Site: brandenburg
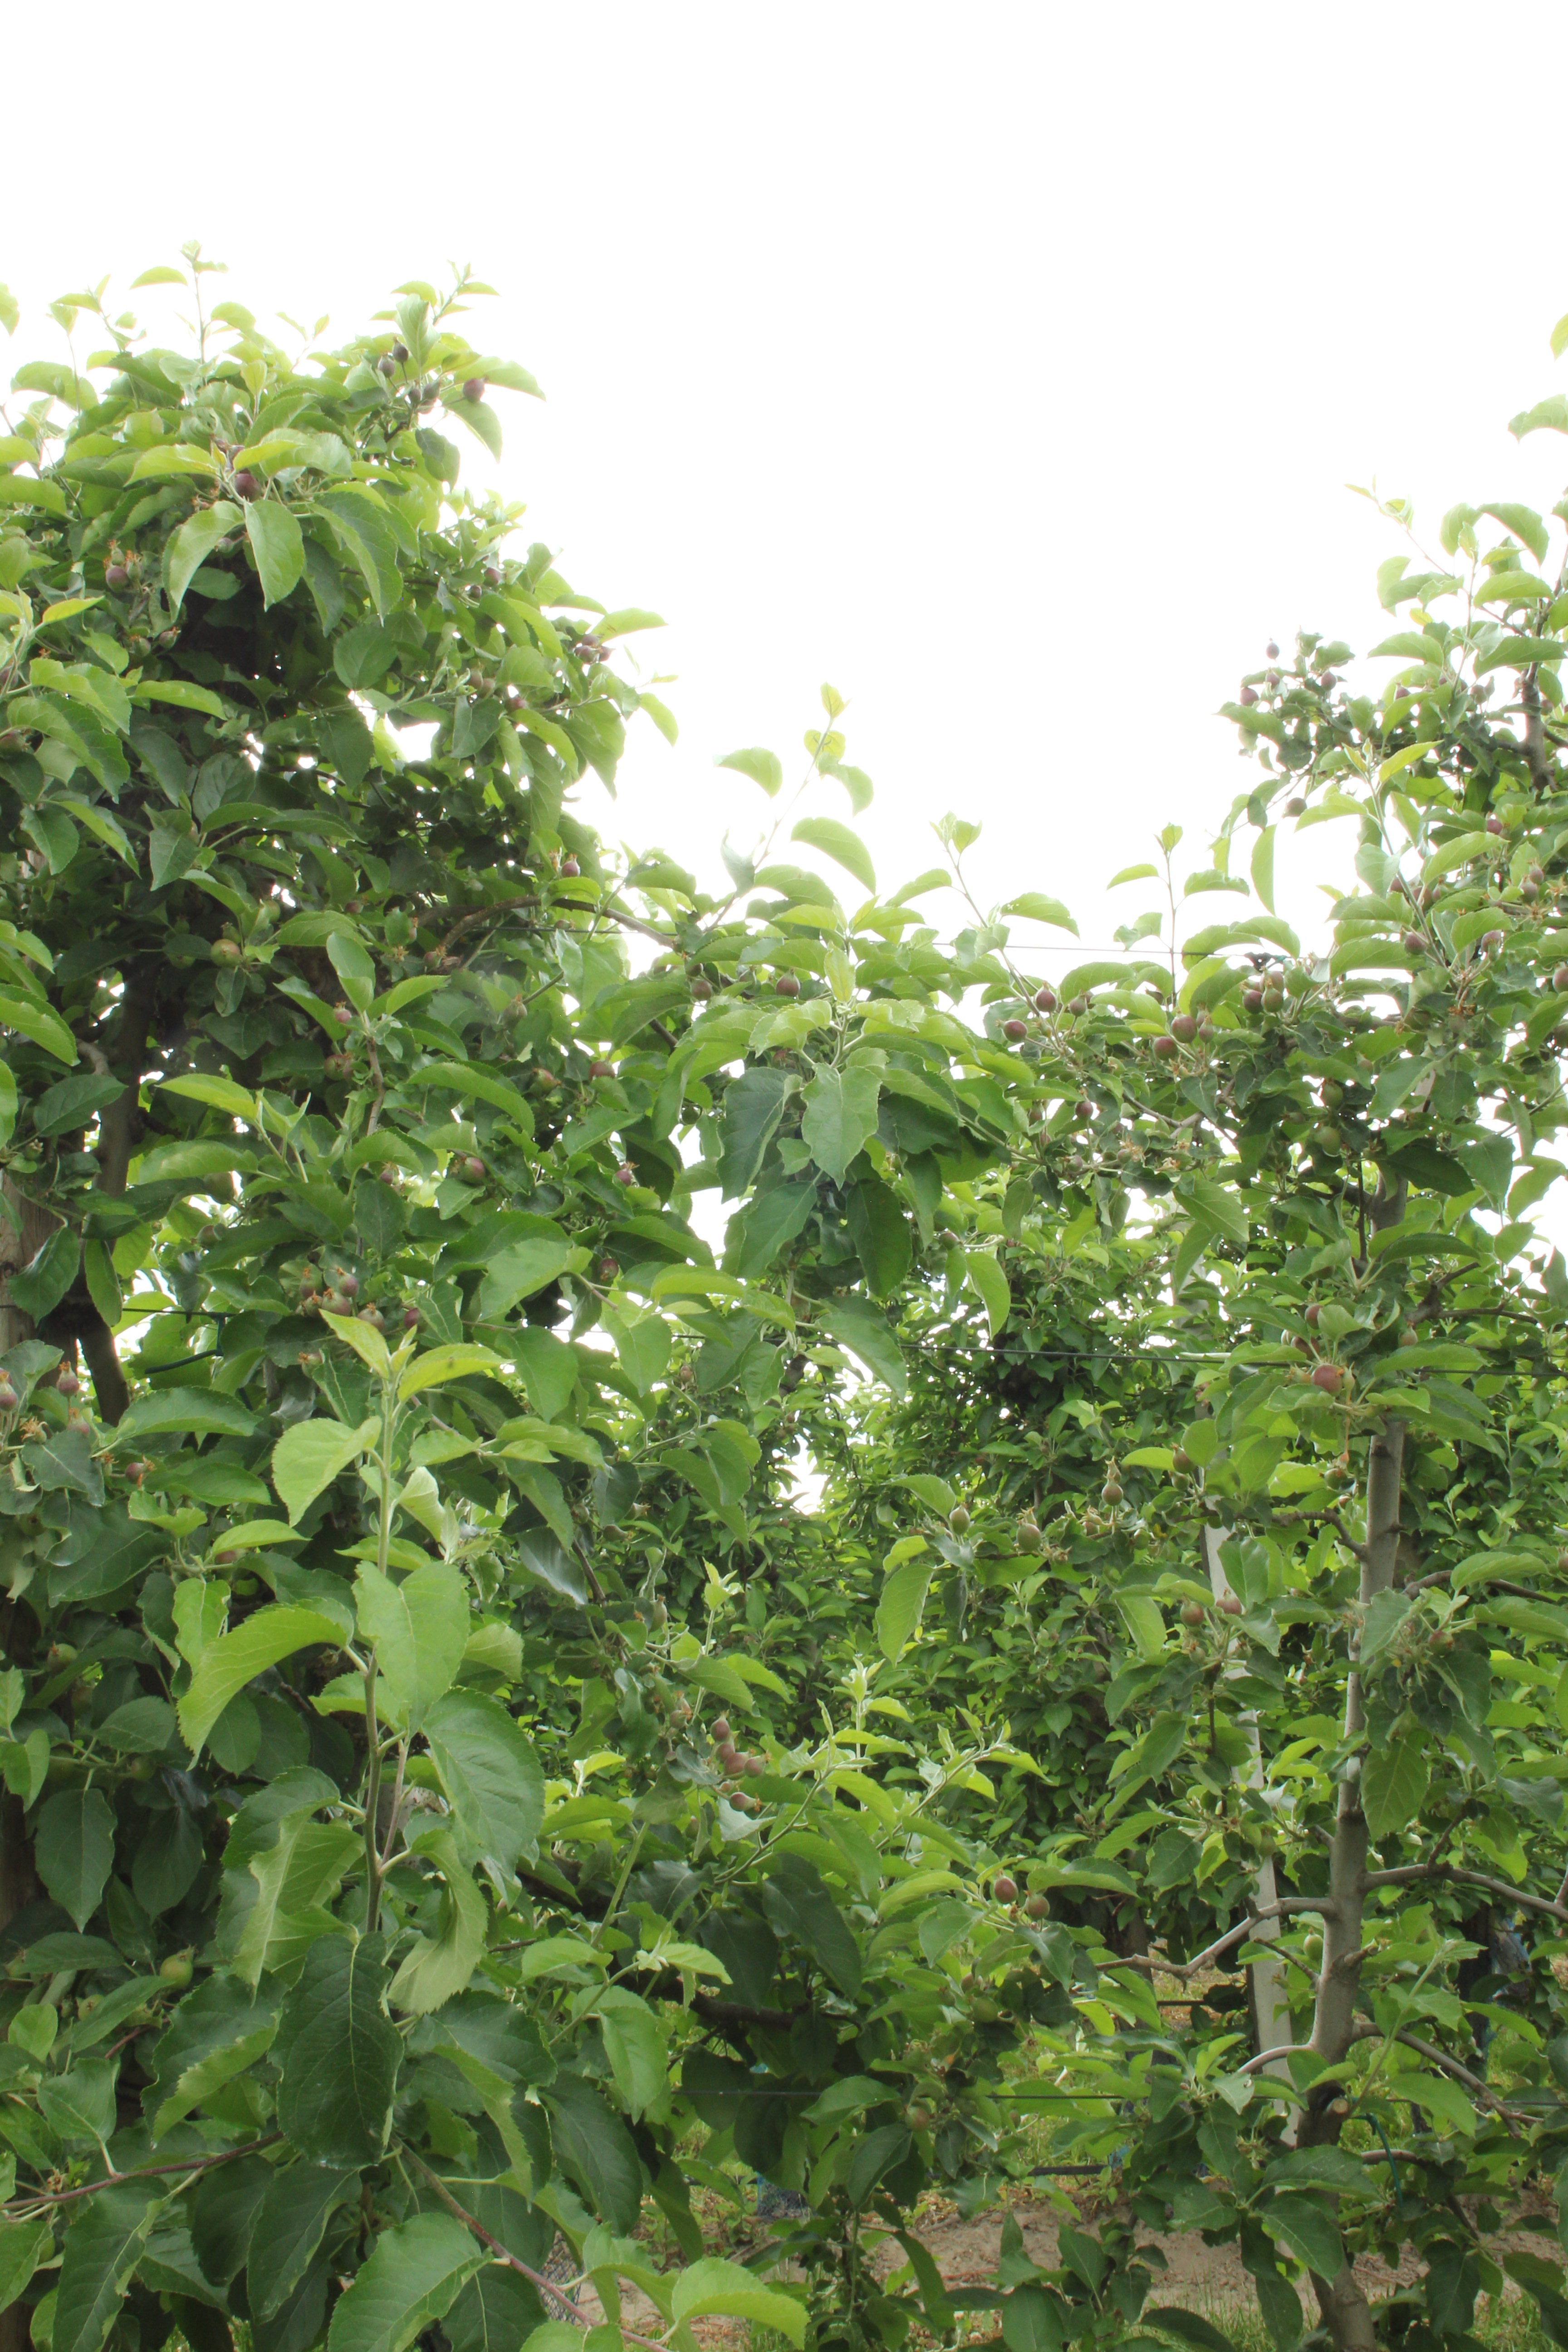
Growth stage (BBCH 72): Development of fruit